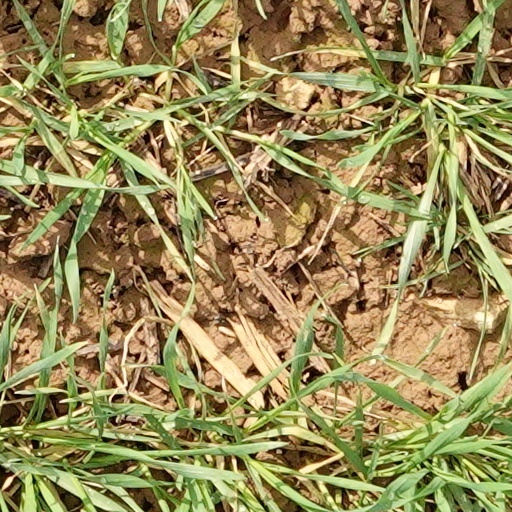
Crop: wheat